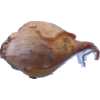
Label: onion